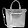
Label: Bag